SMS Zrínyi

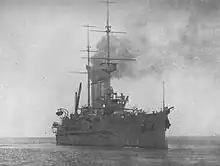
SMS "Zrínyi" after being handed over to the United States

After the Austro-Hungarian Empire collapsed in 1918, the Austrians wanted to turn the fleet over to the newly created State of Slovenes, Croats and Serbs (later to become a part of the Kingdom of Yugoslavia) in order to prevent the Italians from claiming the ships as spoils of war. However, the victorious Allies refused to acknowledge the conversations between the Austrians and the south Slavs and, in due course, reallocated the ships. The ship had been boarded by a scratch Yugoslav crew on 10 November 1918, one day before the Armistice, and had left Pola along with her sister ship, "Radetzky". They were soon spotted by heavy Italian ships, so the two battleships hoisted American flags and sailed south along the Adriatic coast to Castelli Bay near Spalato (also known as Split). They appealed for American naval forces to meet them and accept their surrender, which a squadron of United States Navy (USN) submarine chasers in the area did. She had apparently been turned over to the fledgling south Slav state, as it was a Croat naval officer, "Korvettenkapitän" Marijan Polić, who presented the ship as a prize of war to representatives of the United States Navy on the afternoon of 22 November 1919 at Spalato (Split) in Dalmatia. Simultaneously she was commissioned as USS "Zrínyi" and Lieutenant E.E. Hazlett, USN, assumed command. The initial American complement consisted of four officers and 174 enlisted men—the latter entirely composed of United States Navy Reserve Force personnel. The ship remained at anchor at Spalato for nearly a year during the allied occupation of the eastern Adriatic while the negotiations that would determine her ultimate fate dragged on. Only once did she apparently turn her engines over, and that occurred during a severe gale that struck Spalato on 9 February 1920.